Radial basis function interpolation

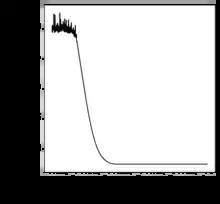
A plot of the condition number by the shape parameter for a 15x15 radial basis function interpolation matrix using the Gaussian

On the opposite side of the spectrum, the condition number of the interpolation matrix will diverge to infinity as formula_25 leading to ill-conditioning of the system. In practice, one chooses a shape parameter so that the interpolation matrix is "on the edge of ill-conditioning" (eg. with a condition number of roughly formula_31 for double-precision floating point).